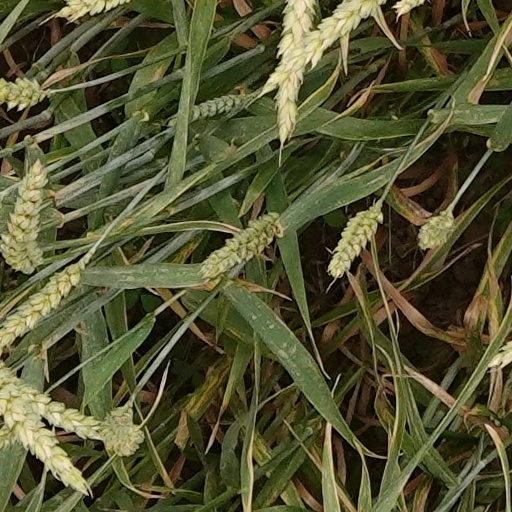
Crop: wheat